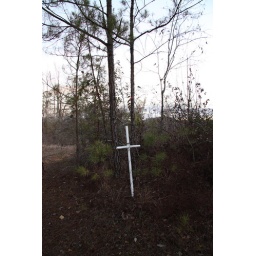
pvc pipe cross in the road that leads to the failetown cemetery